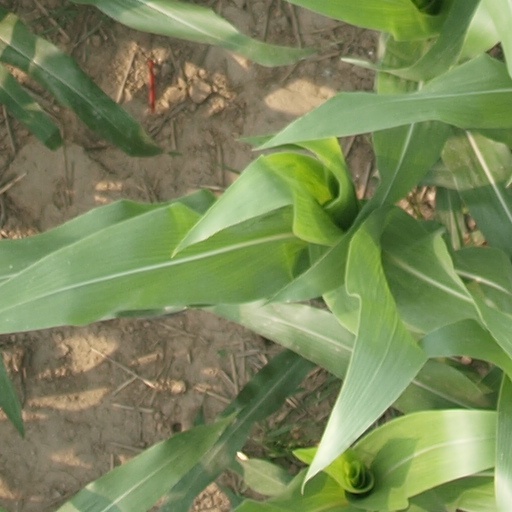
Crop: maize; corn